Cliff Richard

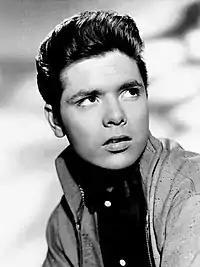
Richard in 1960

Harry Webb became lead singer of a rock and roll group, the Drifters (distinct from the US group of the same name). The 1950s entrepreneur Harry Greatorex wanted the up-and-coming rock 'n' roll singer to change his name. The name "Cliff" was adopted as it sounded like "cliff face", which suggested "Rock". It was "Move It" writer Ian Samwell who suggested the surname "Richard" as a tribute to Webb's musical hero Little Richard.